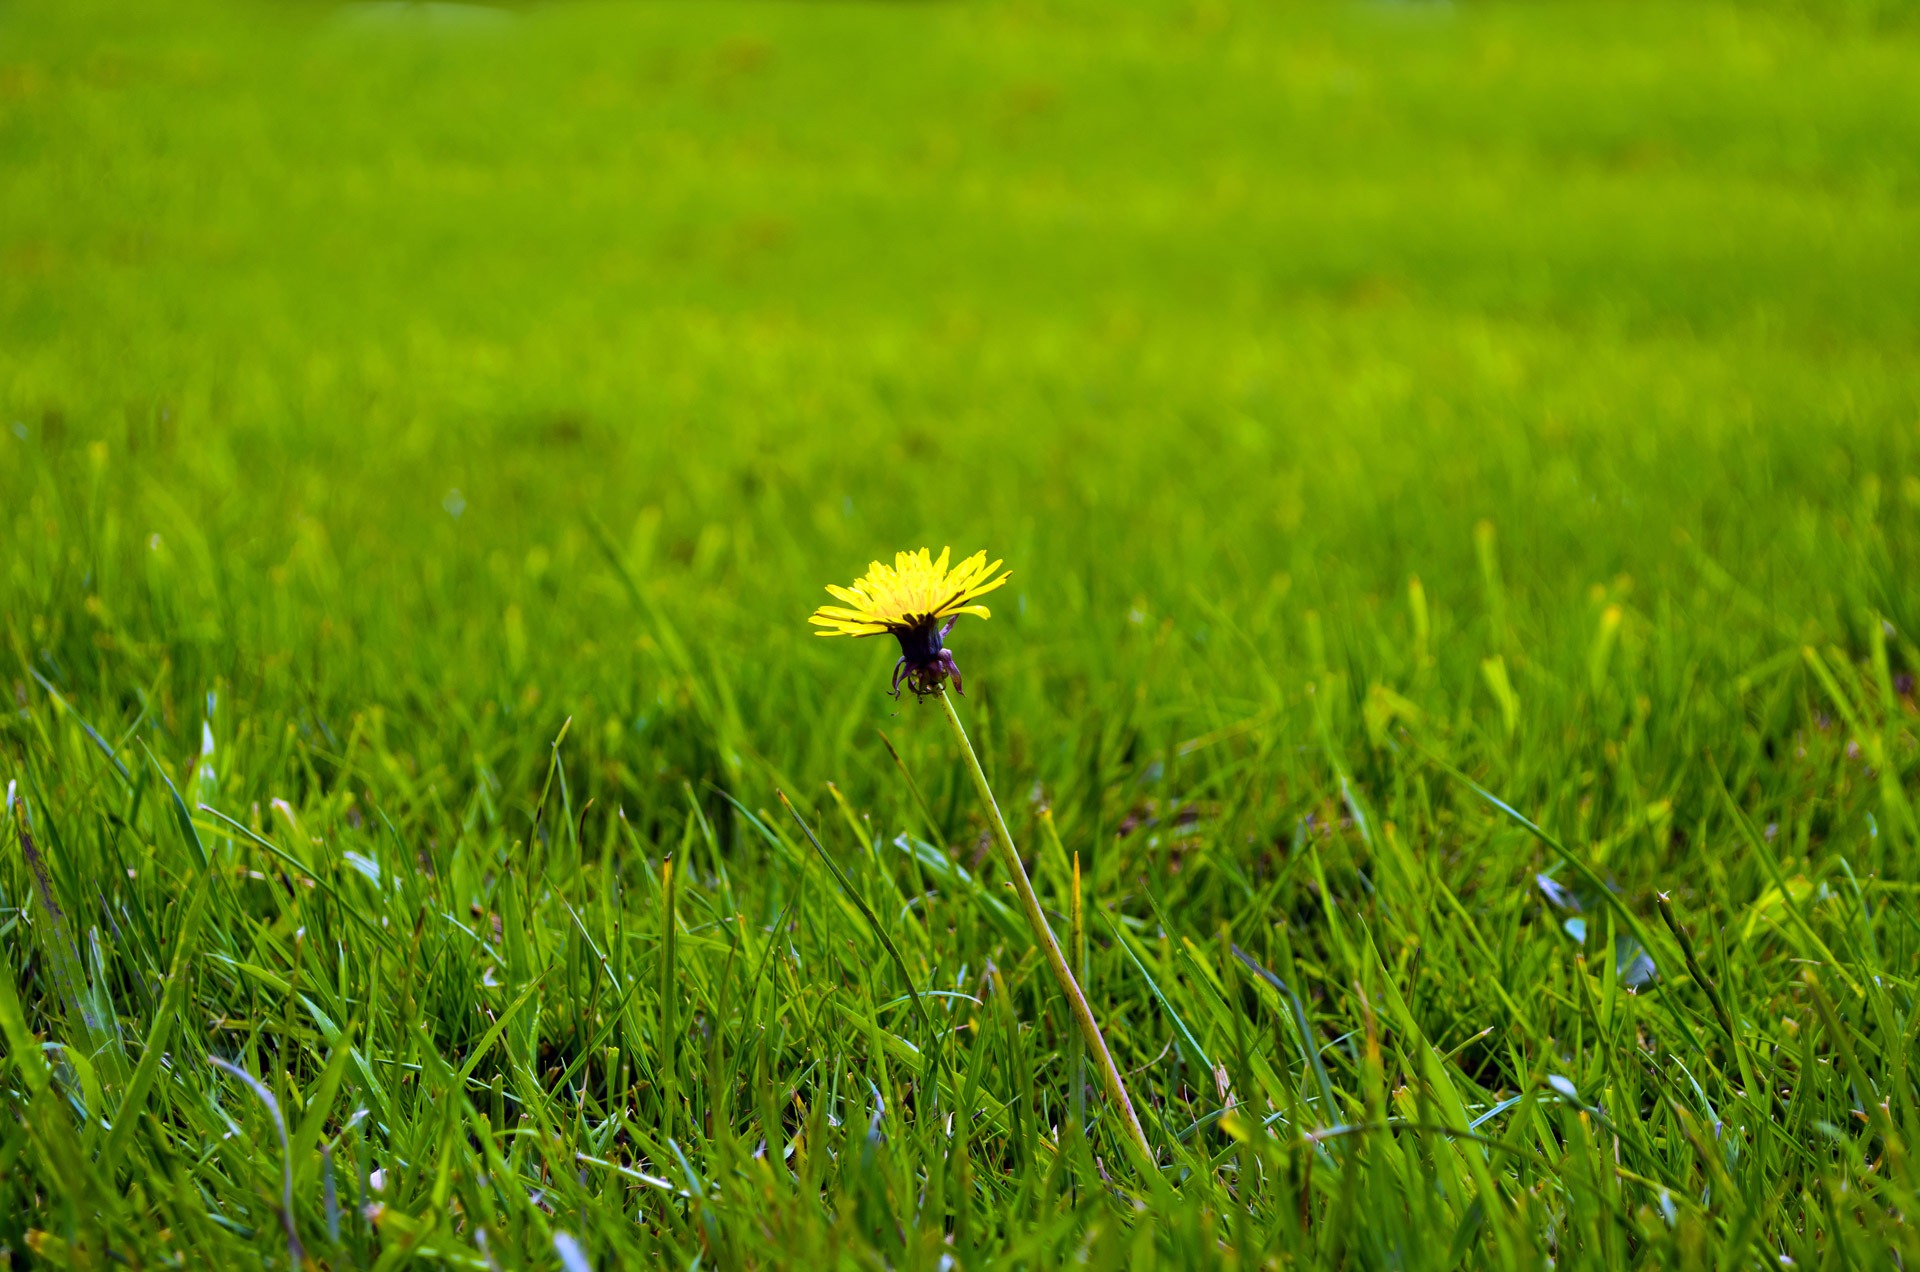
nature, grass, plant, field, lawn, meadow, dandelion, prairie, sunlight, leaf, flower, spring, green, macro, pasture, yellow, agriculture, flora, season, plain, wildflower, background, grassland, wetland, dandelions, fluff, habitat, macro photography, rural area, paddy field, flowering plant, natural environment, grass family, land plant